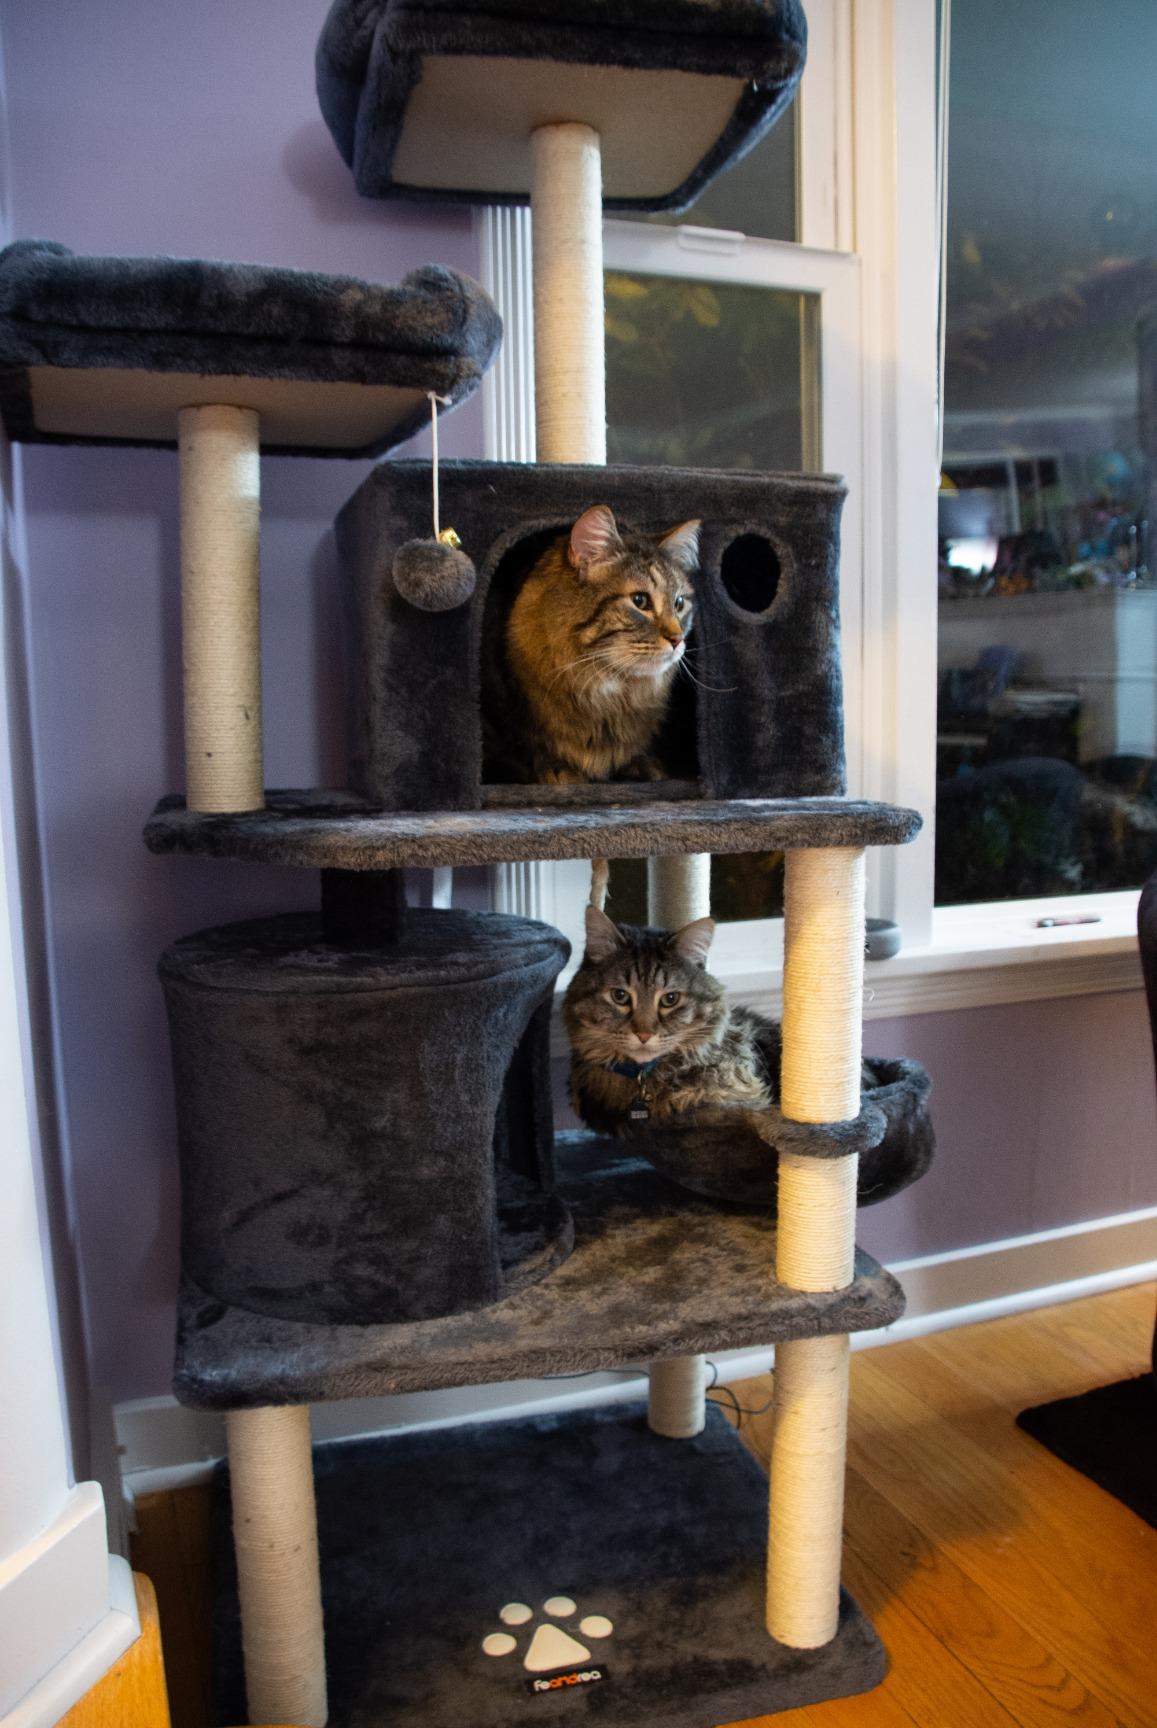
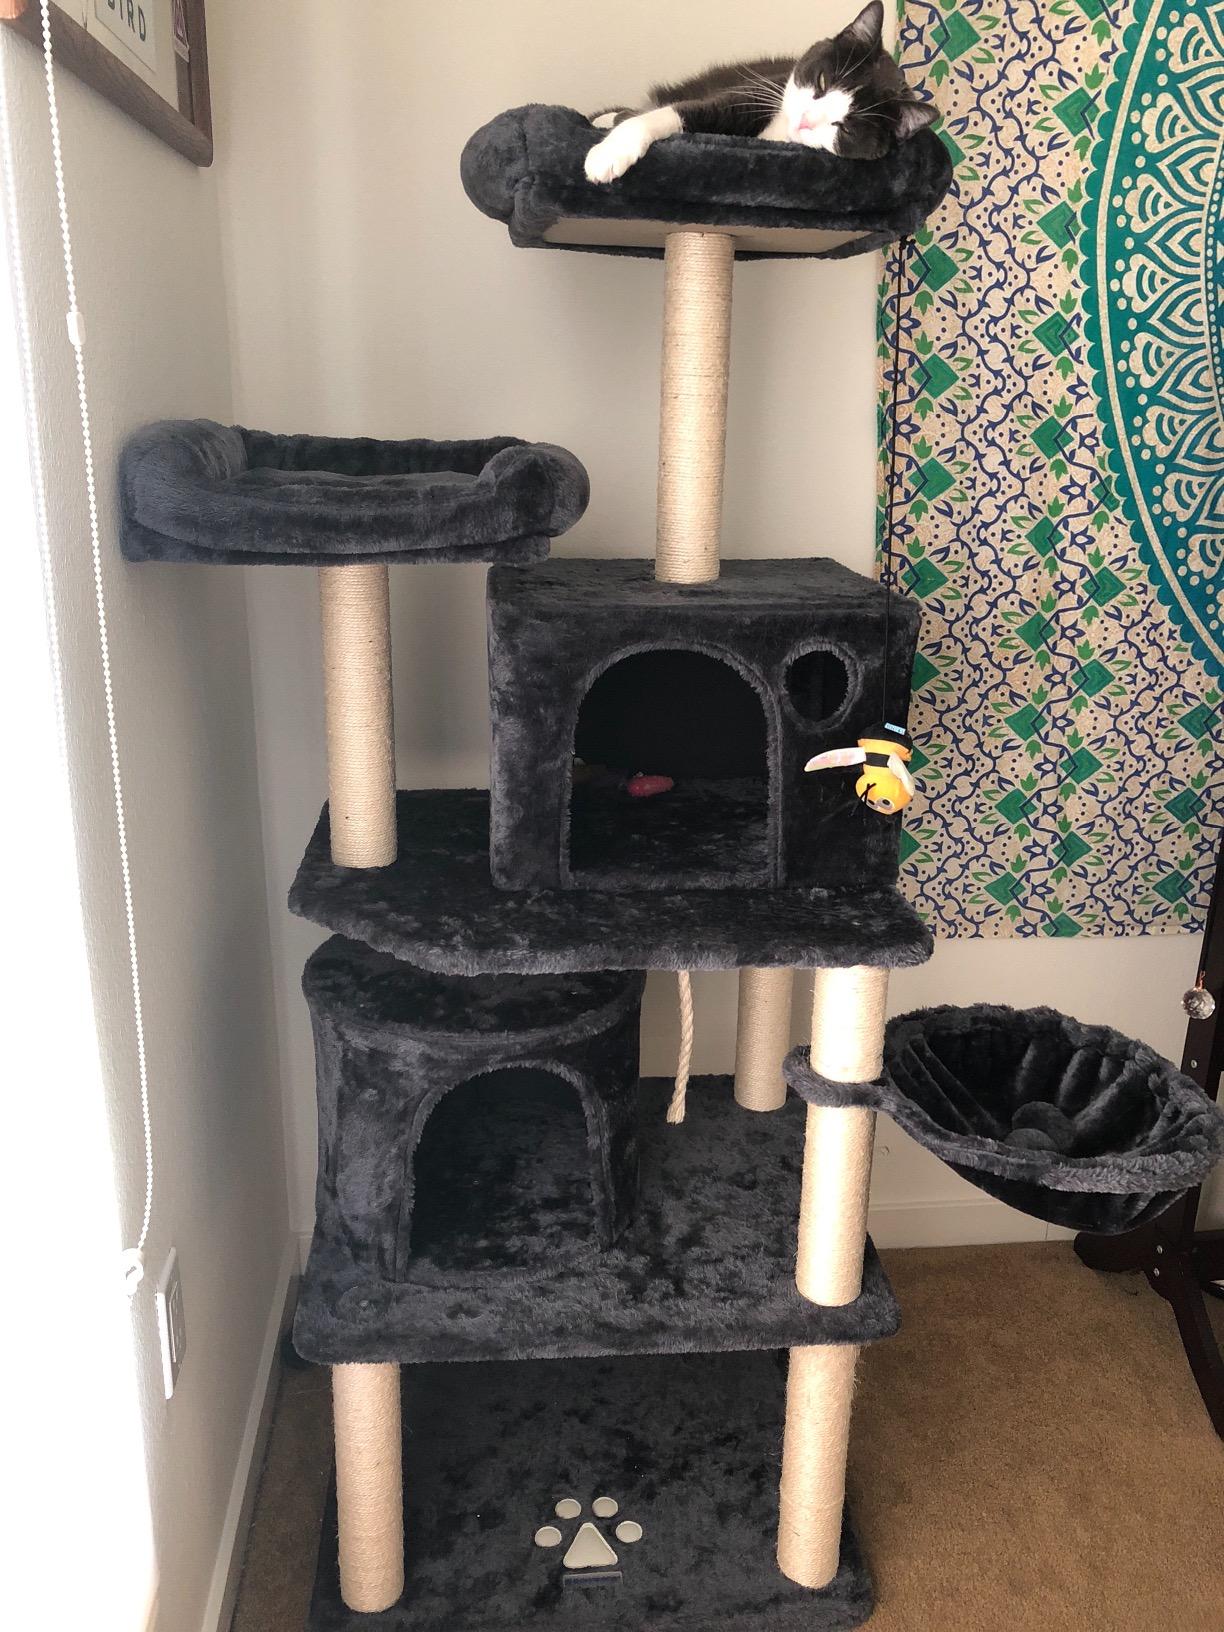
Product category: items_cat tree
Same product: yes